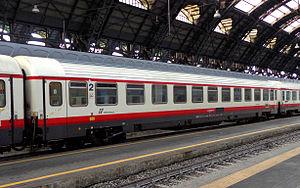
La société Officine Meccaniche Casertane, aussi connue sous la simple appellation Officine Casertane est un constructeur ferroviaire italien, spécialiste dans le domaine ferroviaire et tramviaire. Créée à Caserte, ville située à 20 km au nord de Naples en 1962, la société a été intégrée au groupe Firema Trasporti Spa en 1993.